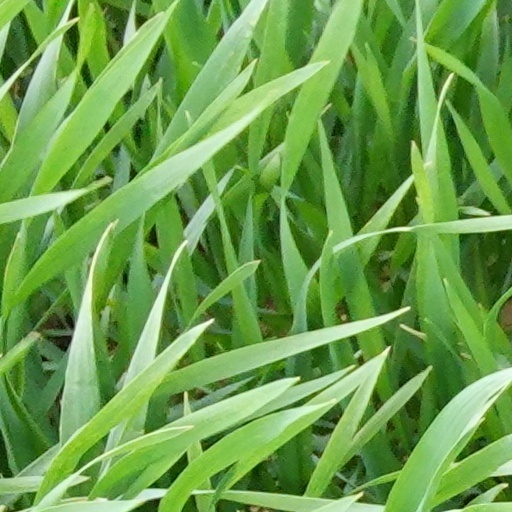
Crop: wheat